Daylesford Spa Country Railway

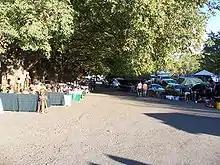
Sunday market adjacent to Daylesford station

The railway operates every Sunday, with five return services to Bullarto and one to Musk on its regular time table. In 2017, the railway commenced operations on Wednesdays during the school holidays with three return services to Bullarto. On the first Saturday evening of each month, the railway operates the Silver Streak Food and Wine Train., although these have been suspended since March 2020